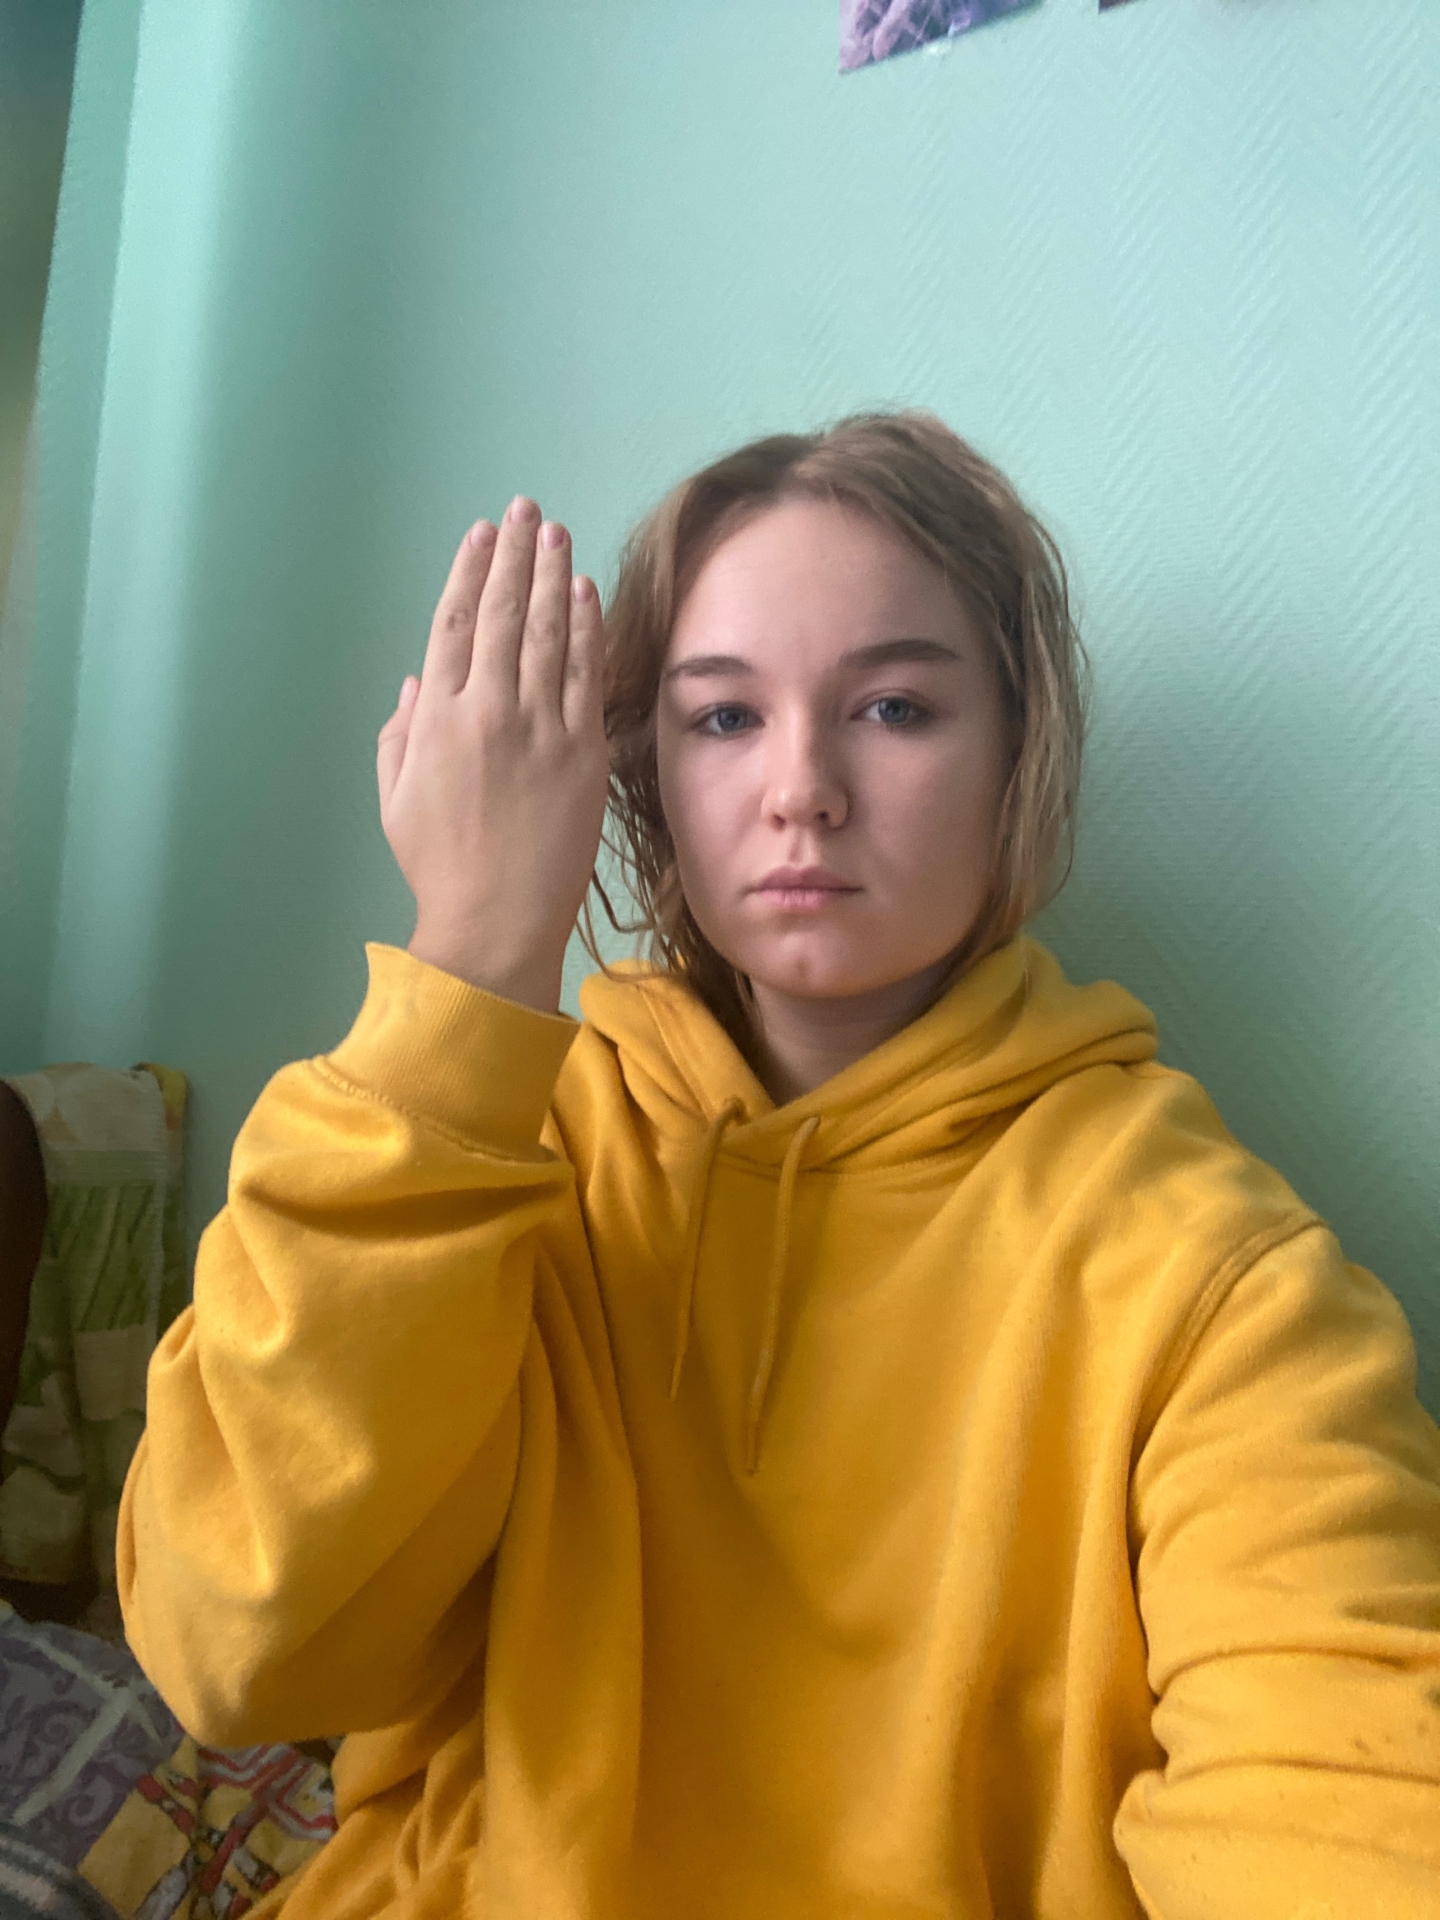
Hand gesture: stop_inverted